65803 Didymos

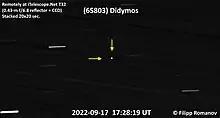
Telescope image of Didymos before DART's impact

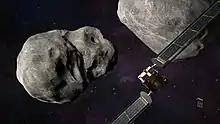
Artist's impression of the "DART" spacecraft

In the early 2010s, Didymos moon, Dimorphos was to be the principal target of proposed robotic mission by the ESA and NASA, called the Asteroid Impact & Deflection Assessment (AIDA) mission. The ESA dropped out, and the mission did not proceed.